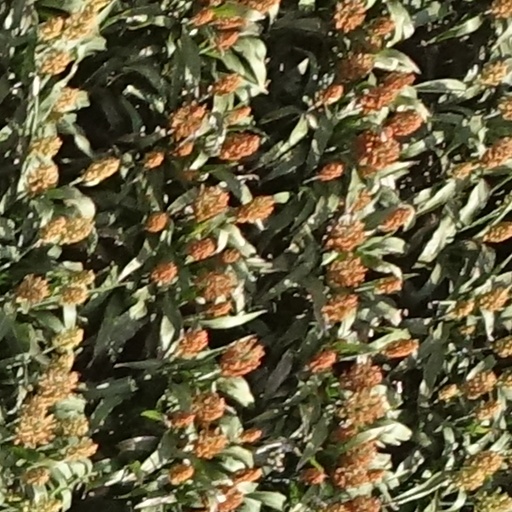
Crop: sorghum